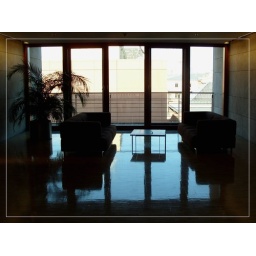
a lounge in a parliament building in Berlin